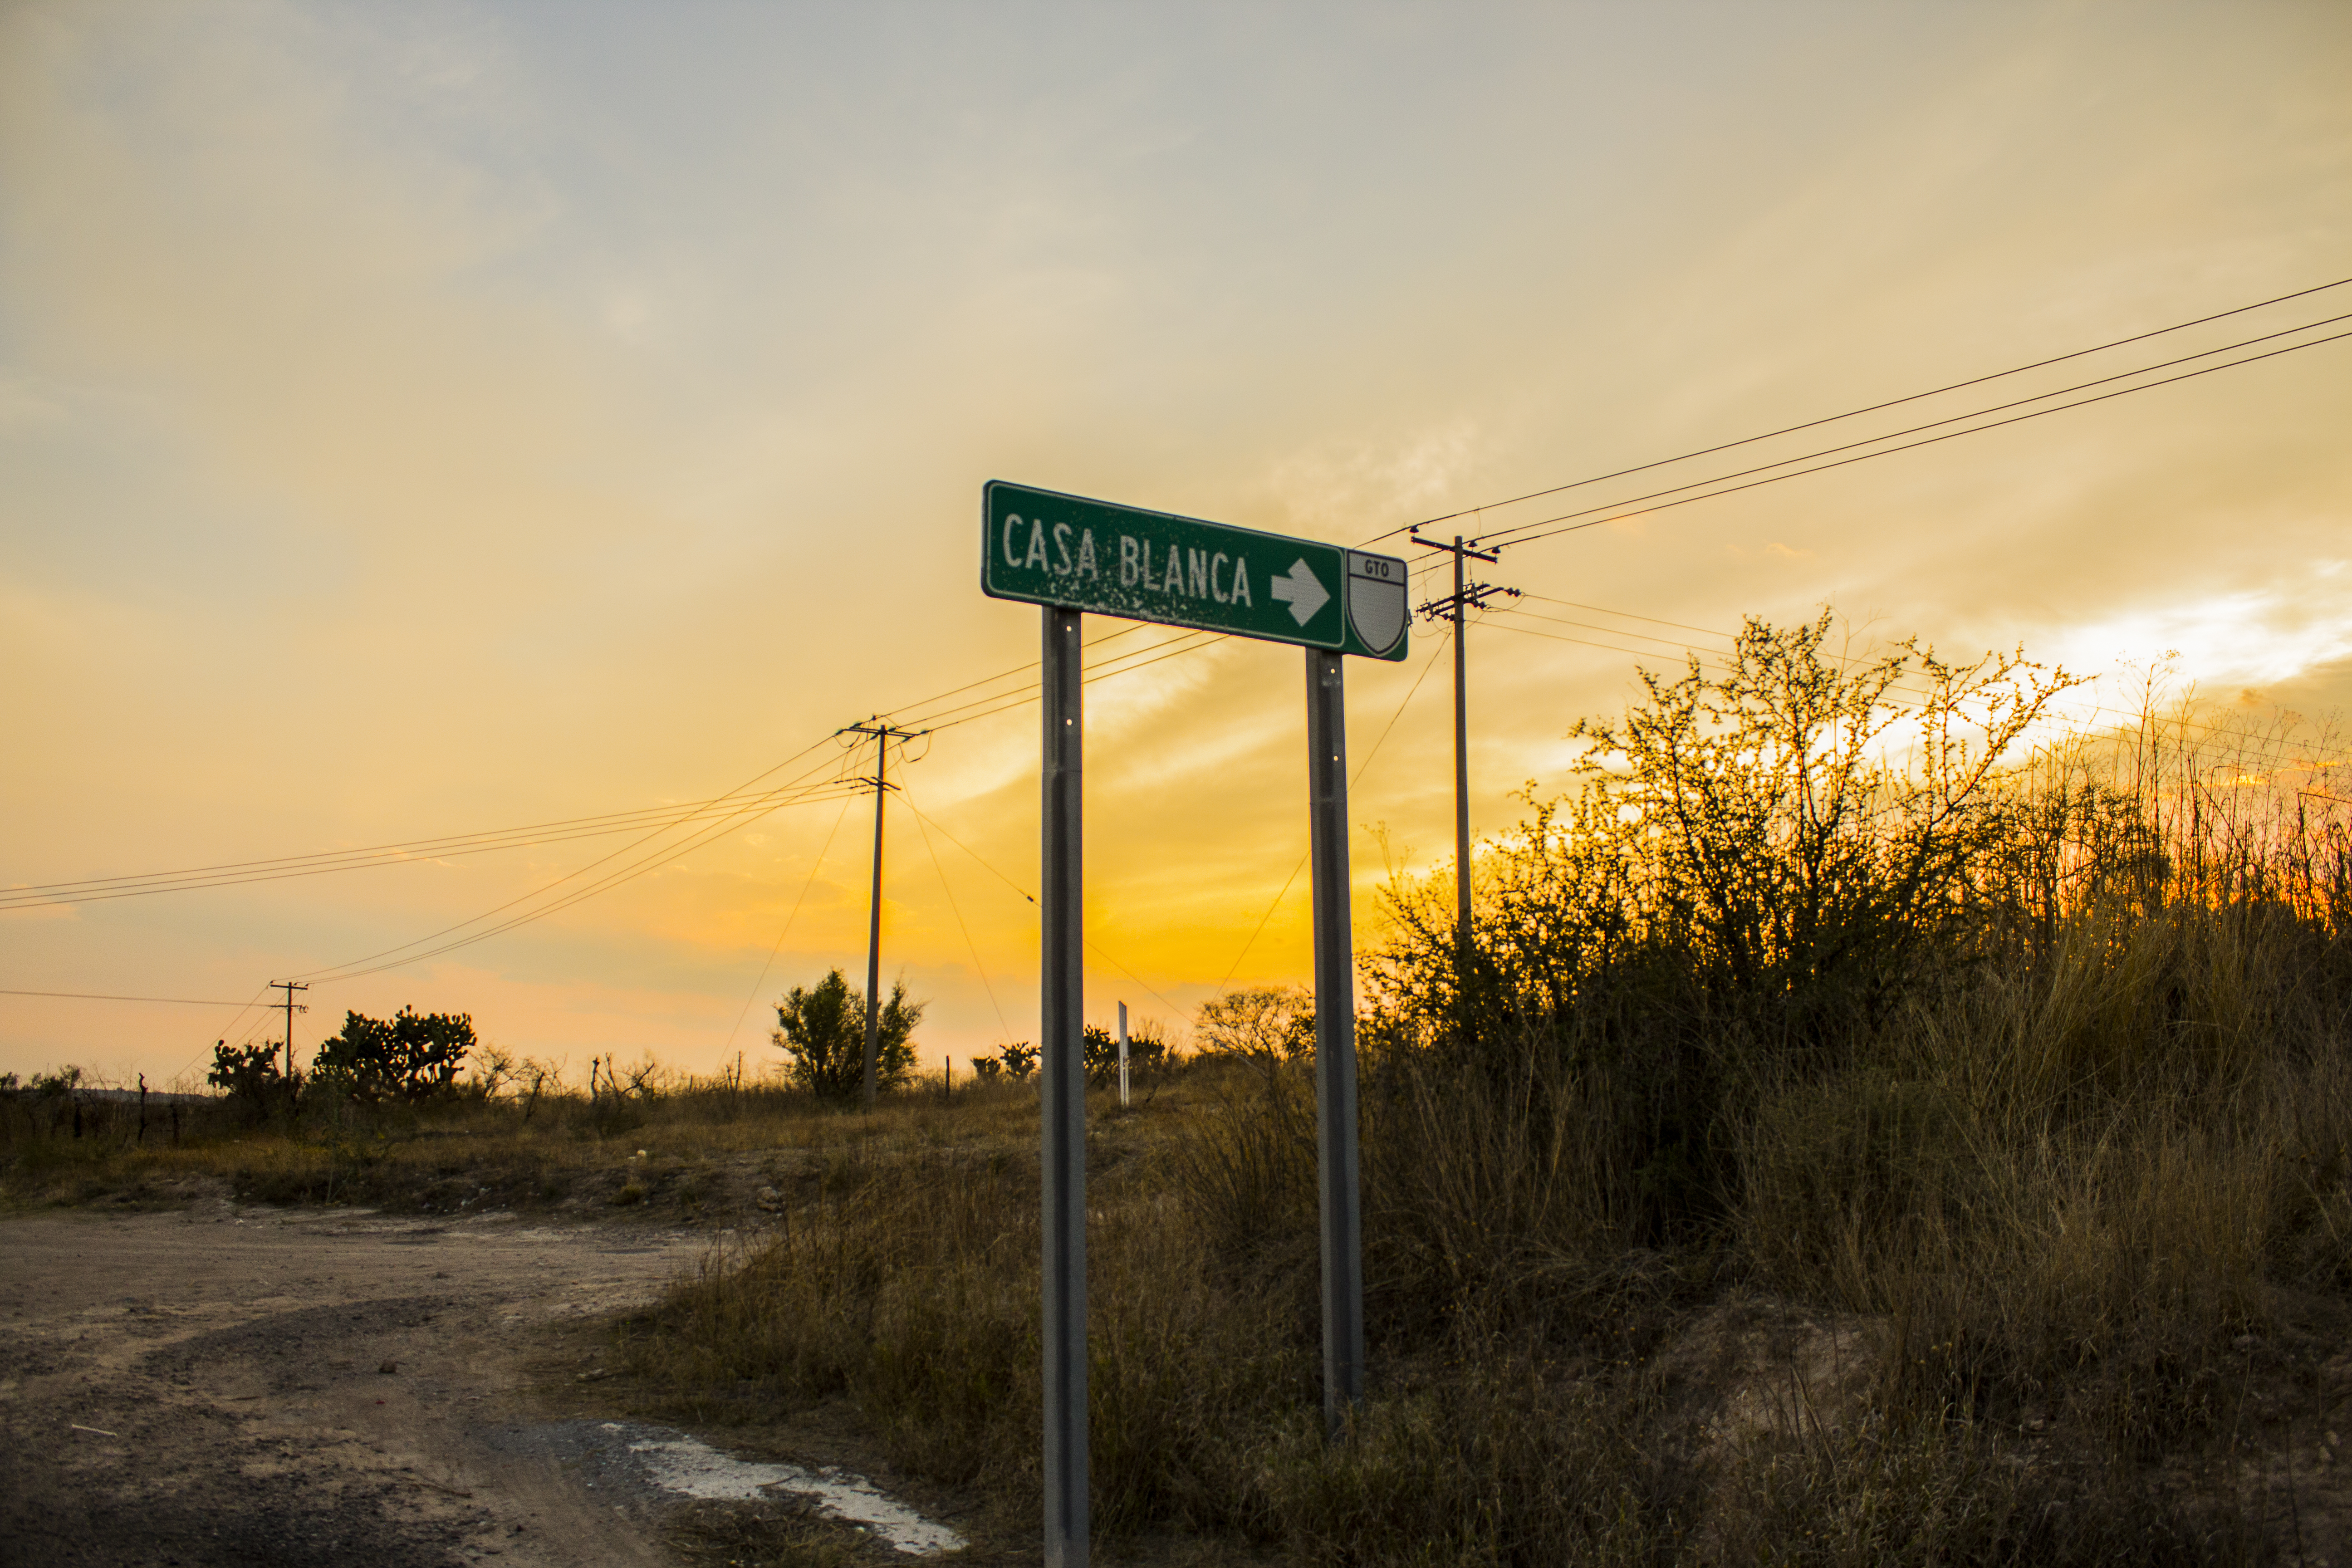
campo, sky, natural environment, infrastructure, plant community, overhead power line, sunlight, horizon, electrical network, evening, ecoregion, rural area, plain, signage, morning, electricity, sunset, dusk, public utility, street sign, electrical supply, pole, sign, shrubland, wire, prairie, subshrub, meteorological phenomenon, sunrise, afterglow, steppe, cable